IF-boat

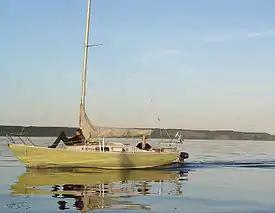
An IF-boat.

The IF-boat (previously International Folkboat) is a sailboat class based on the Nordic Folkboat design.